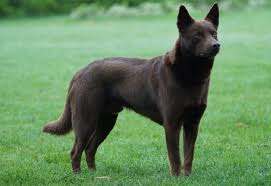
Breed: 209-n000049-kelpie